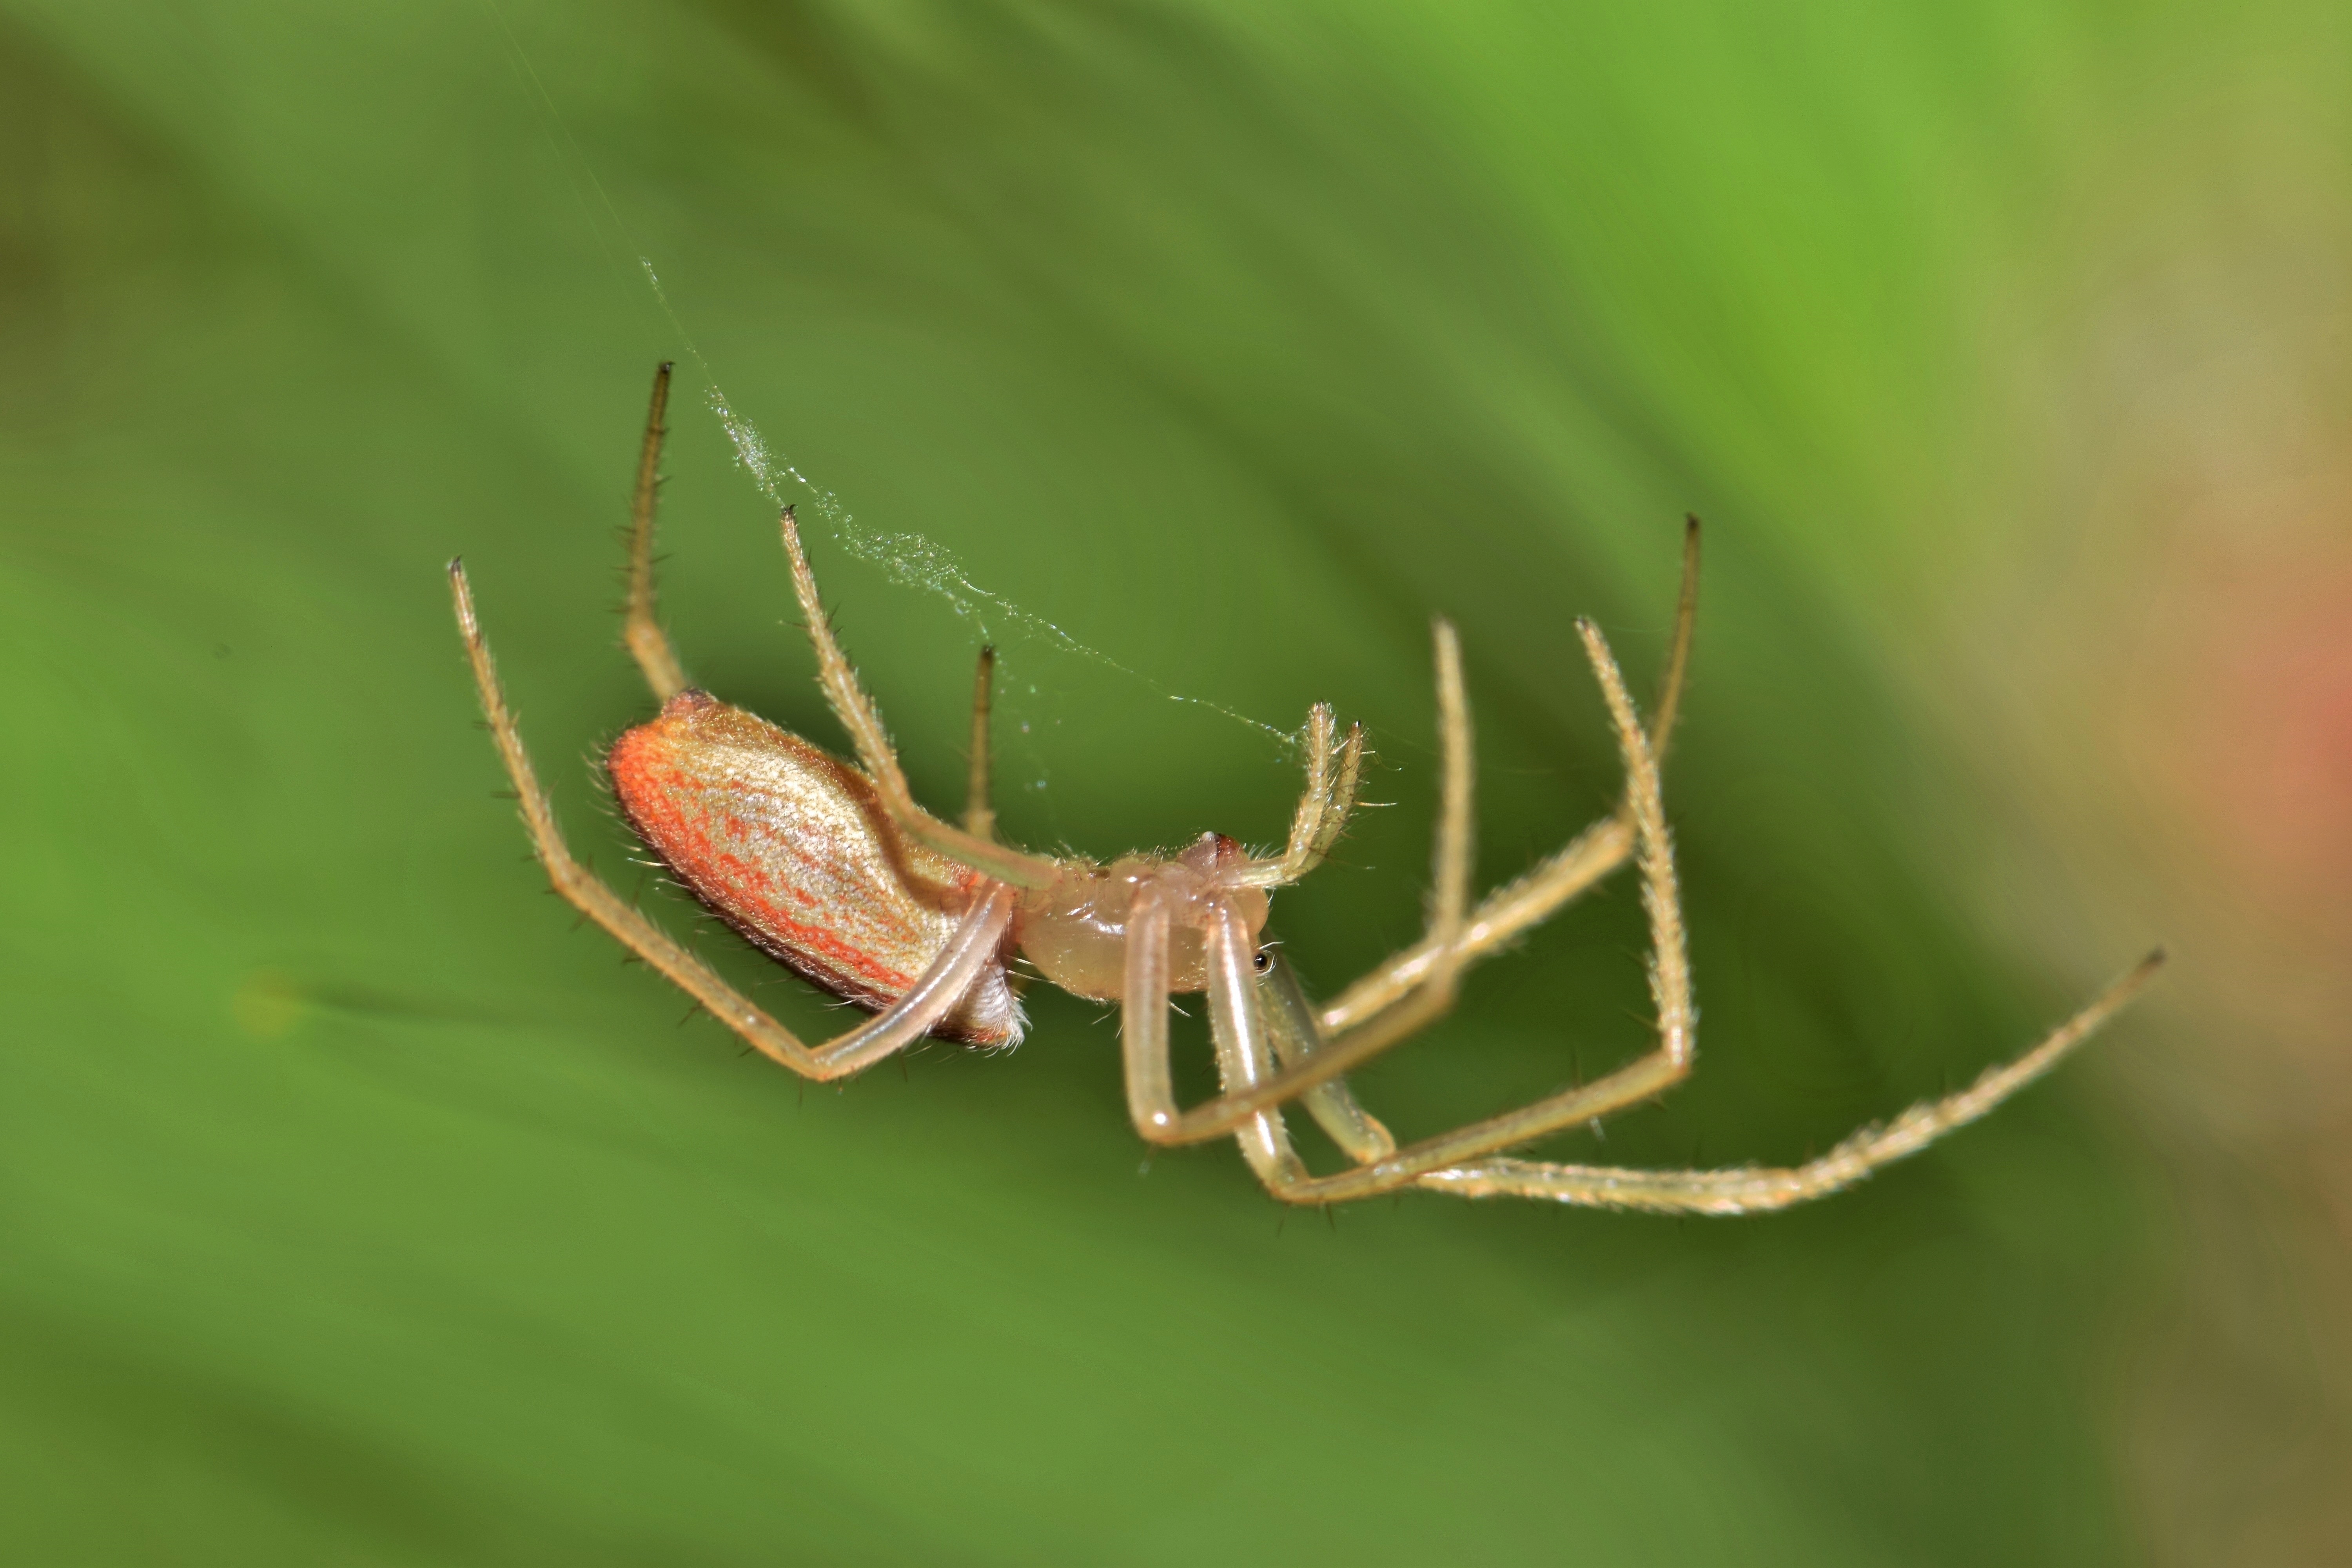
nature, grass, photography, leaf, animal, wildlife, web, green, insect, macro, biology, predator, fauna, invertebrate, close up, spider, arachnid, creature, creepy, caught, argiope, catch, species, araneidae, phobia, trap, predatory, macro photography, arthropod, arachnophobia, european garden spider, araneus, trapped, orb spider, orb weaver, webbed, trapping, phobic, eight legged, plant stem, orb weaver spider